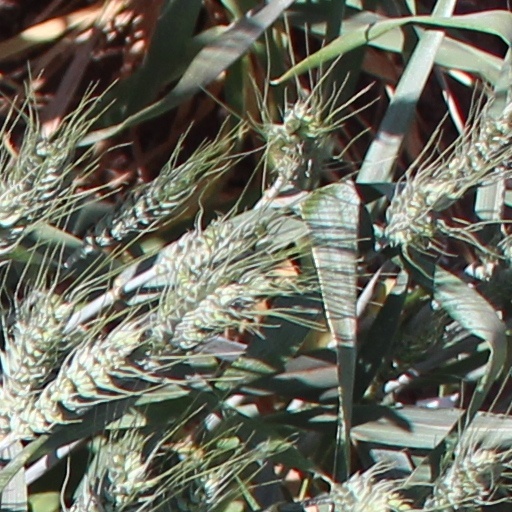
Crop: wheat